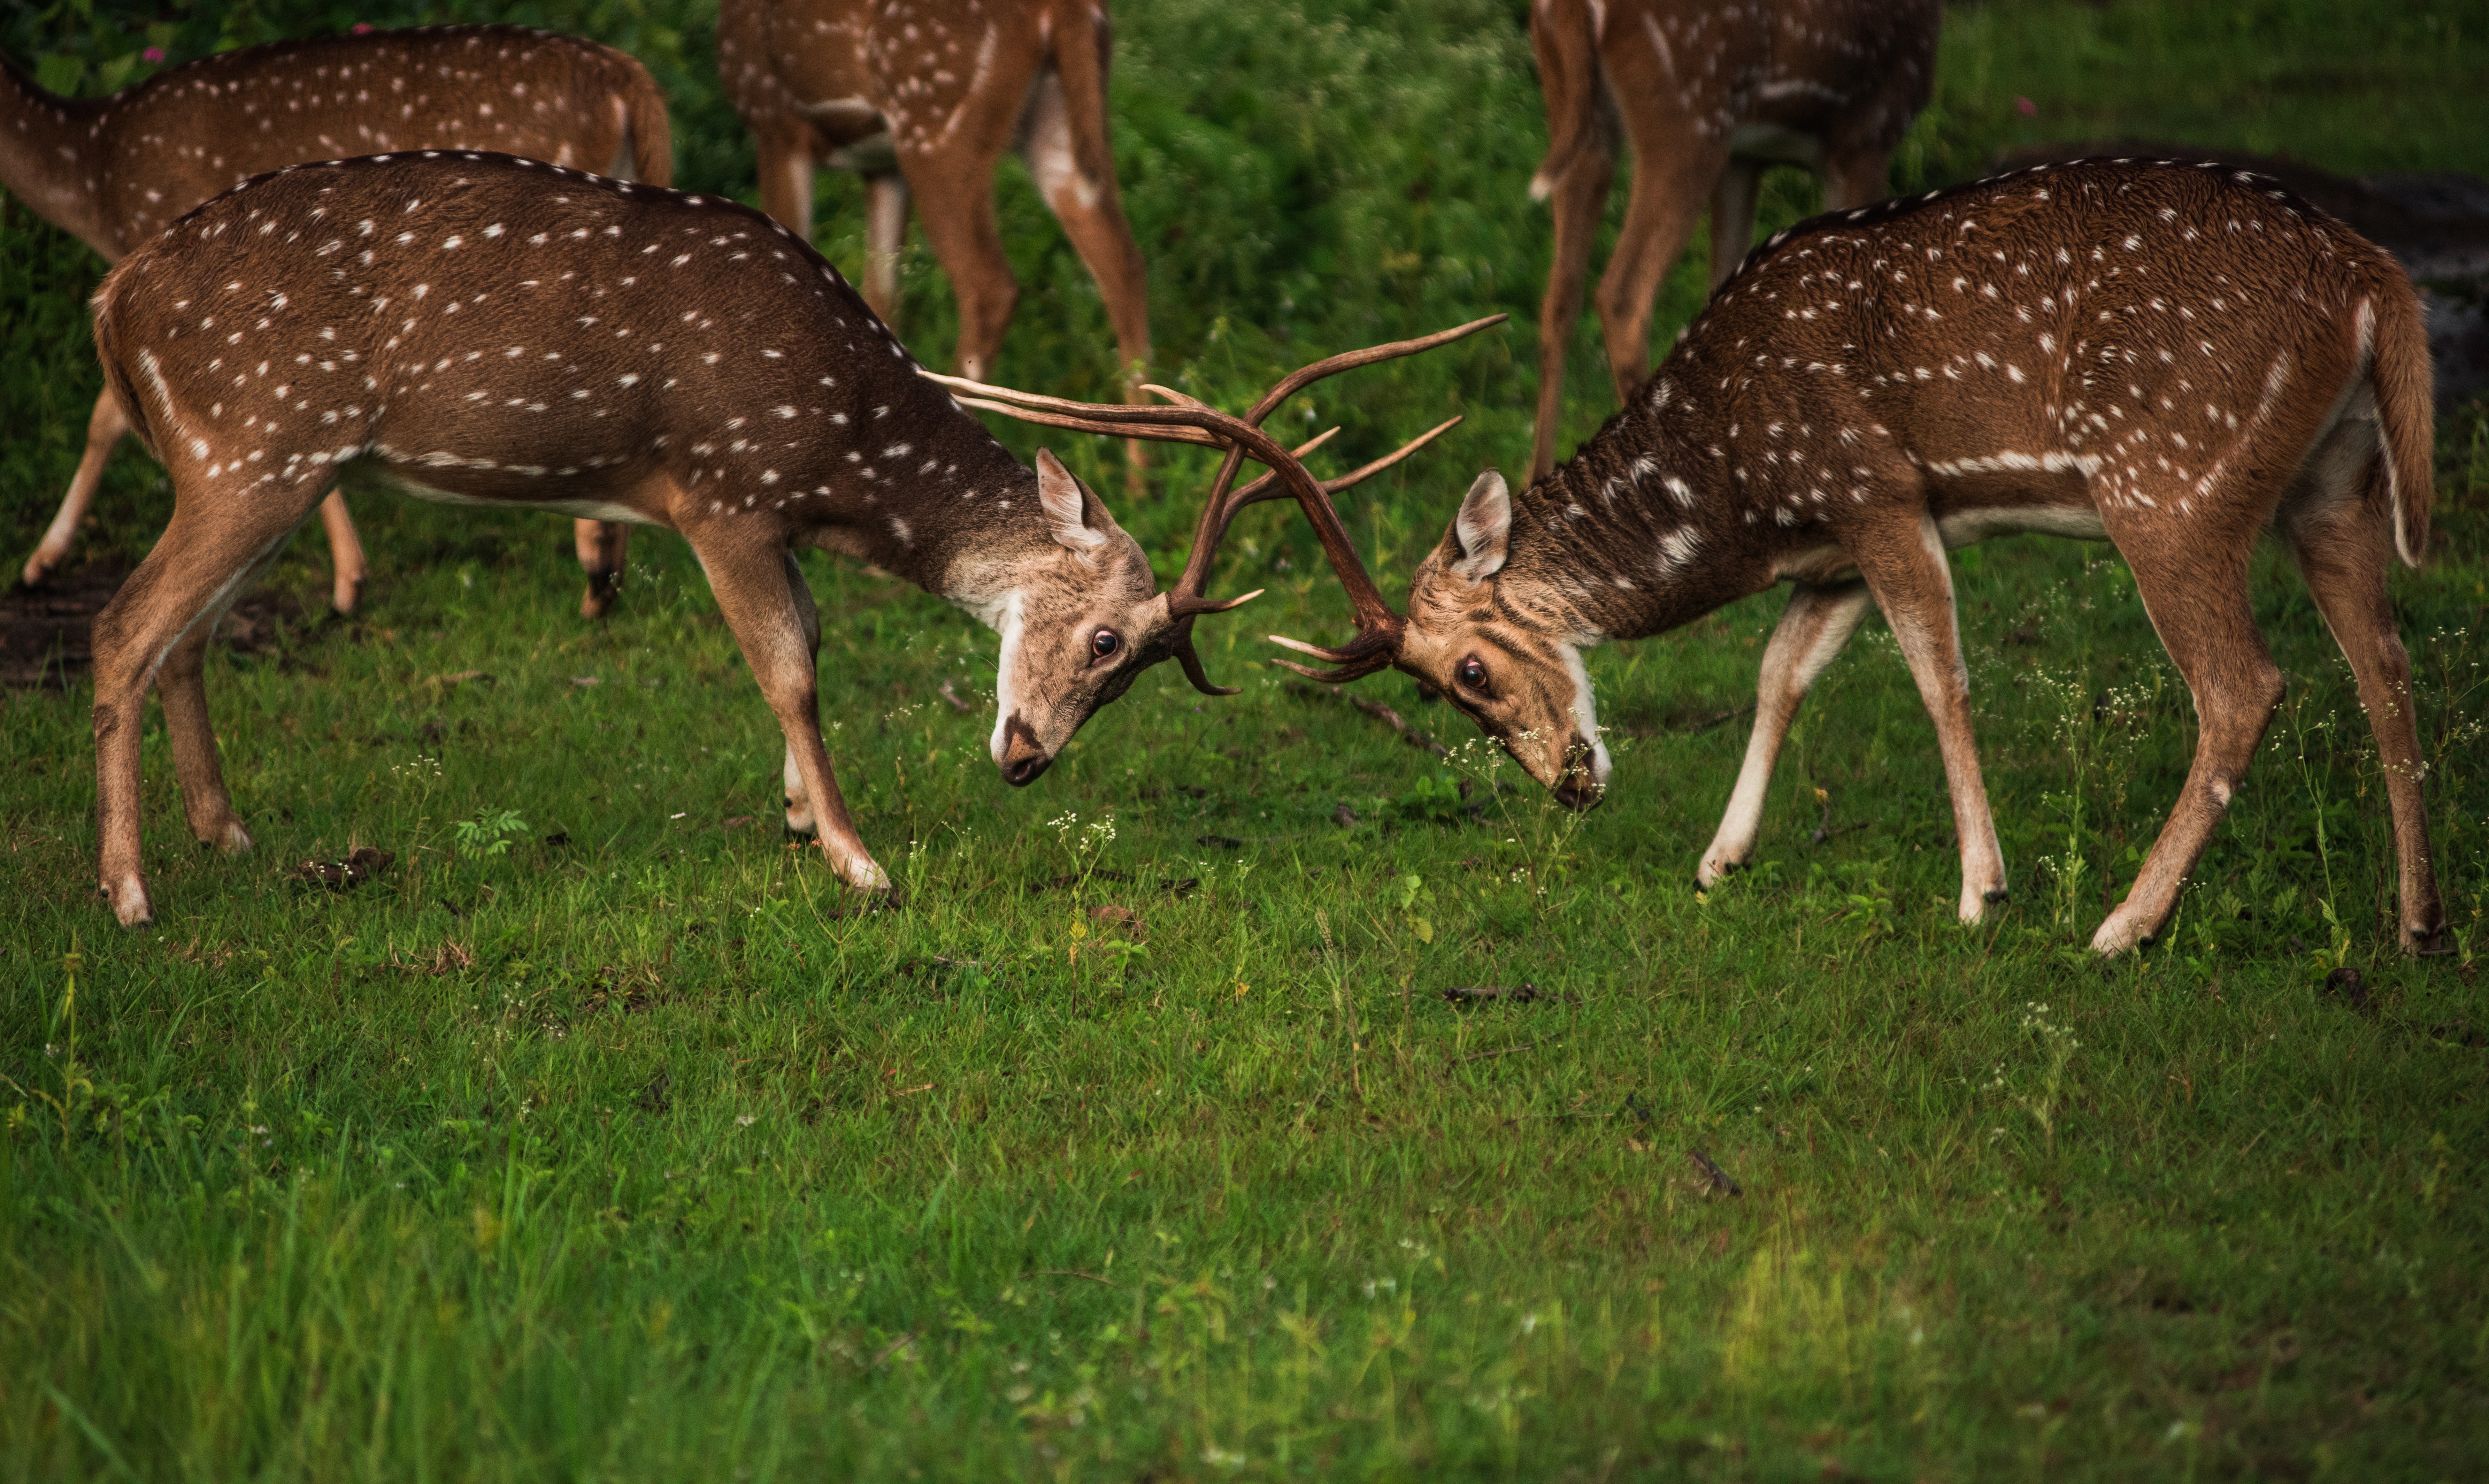
grass, animal, wildlife, wild, environment, deer, natural, mammal, fauna, fight, power, fighting, vertebrate, strength, white tailed deer